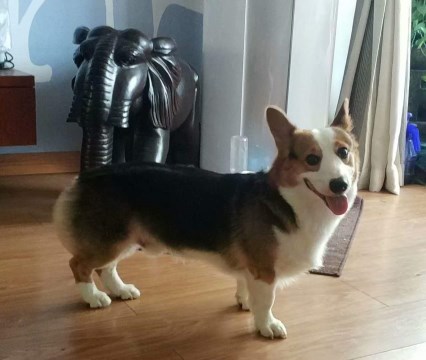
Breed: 2909-n000116-Cardigan